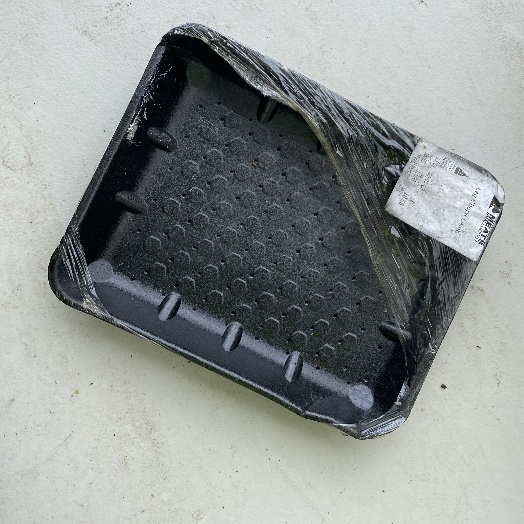
Label: Plastic